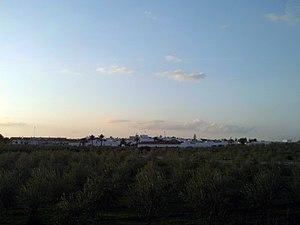
Almensilla est une commune située dans la province de Séville de la communauté autonome d’Andalousie en Espagne.